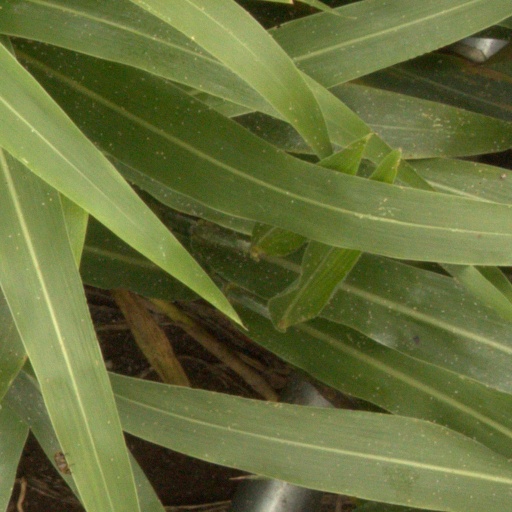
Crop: sorghum